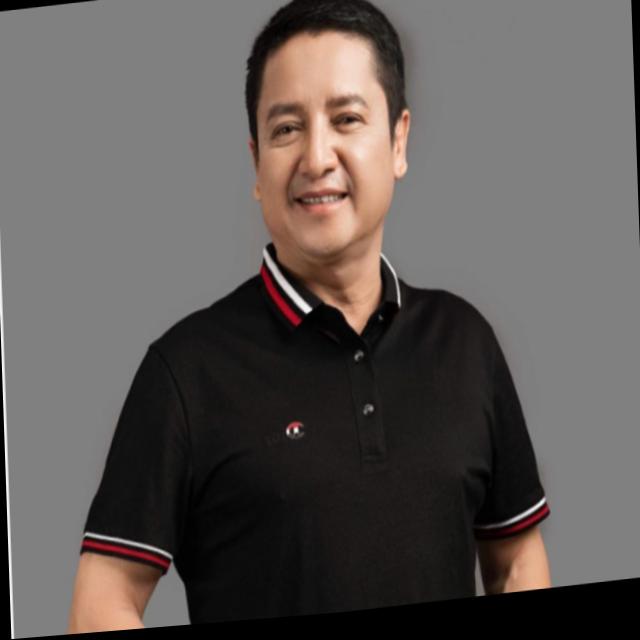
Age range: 65+